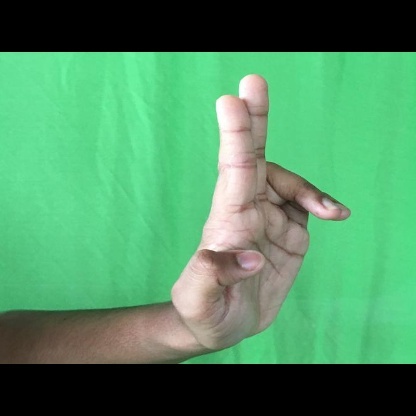
Mudra: Ardhapathaka